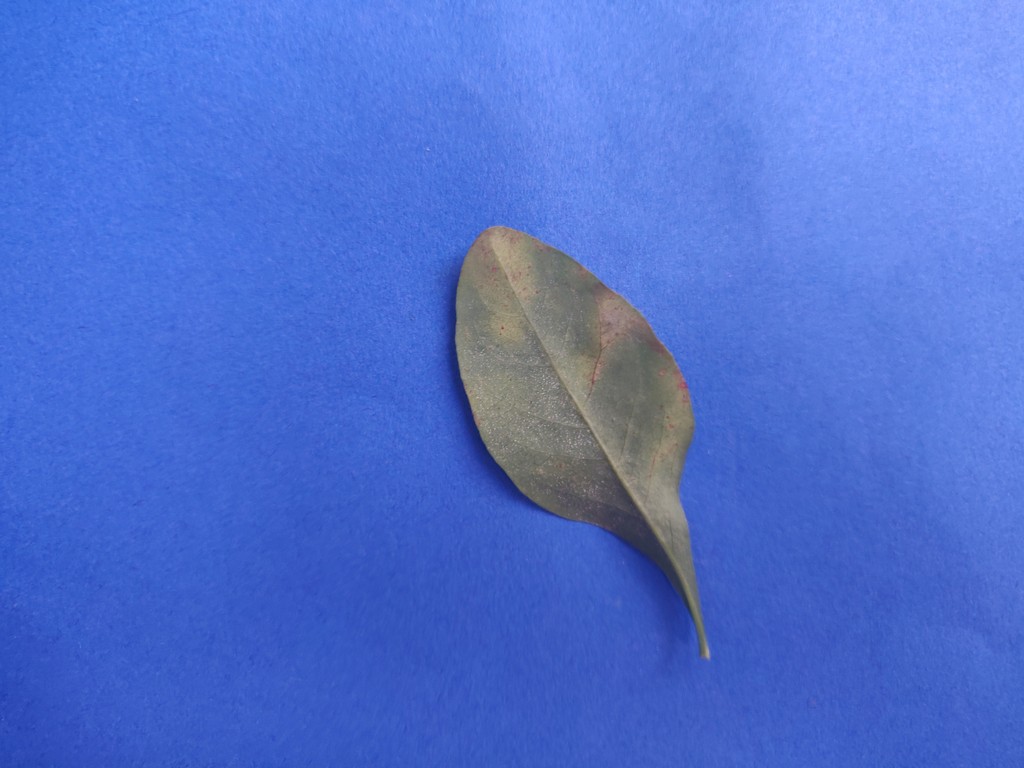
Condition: Unhealthy
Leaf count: single
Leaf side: back